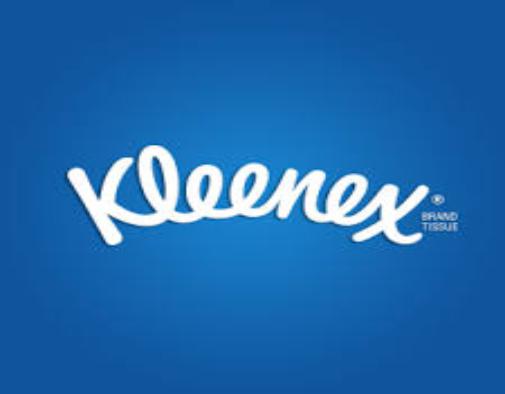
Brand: kleenex
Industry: Necessities